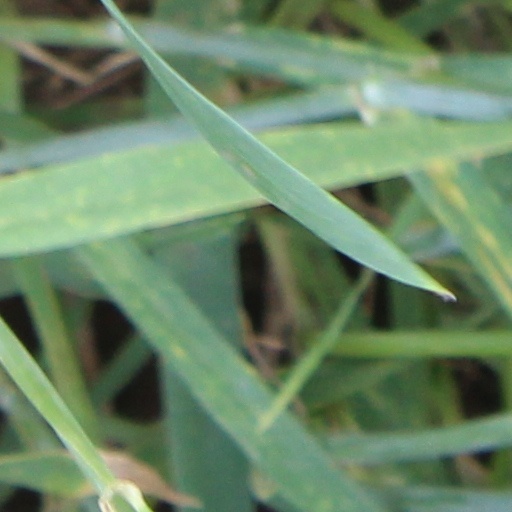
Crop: wheat